Three Rivers Park District

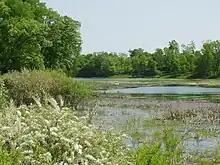
Crow-Hassan Park Reserve has miles of trails leading through woods and restored native prairie.

Three Rivers Park District is a special park district serving the suburban areas of the Twin Cities including suburban Hennepin, Carver, Dakota, Scott, and Ramsey counties. Three Rivers's mission is "To promote environmental stewardship through recreation and education in a natural resources-based park system." Three Rivers operates twenty parks and ten regional trails, with at least two more regional trails planned. Nearly seven million people visit Three Rivers facilities each year. It has over of parks and trails.